Stabiae

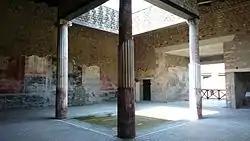
Atrium, Villa San Marco

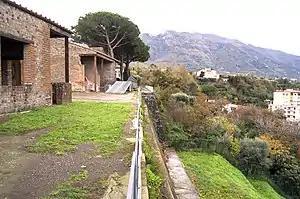
Vista from Triclinium, Villa San Marco

Among the many villas found at Stabiae are firstly large leisure villas ("villa otium") without agricultural buildings such as: